I Was an Ugly Girl

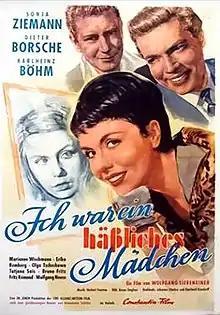
Poster

I Was an Ugly Girl (German: Ich war ein häßliches Mädchen) is a 1955 West German romantic comedy film directed by Wolfgang Liebeneiner and starring Sonja Ziemann, Dieter Borsche and Karlheinz Böhm. It is based on the 1937 novel of the same title by Annemarie Selinko. It was shot at the Spandau Studios in West Berlin. The film's sets were designed by the art directors Mathias Matthies and Ellen Schmidt.